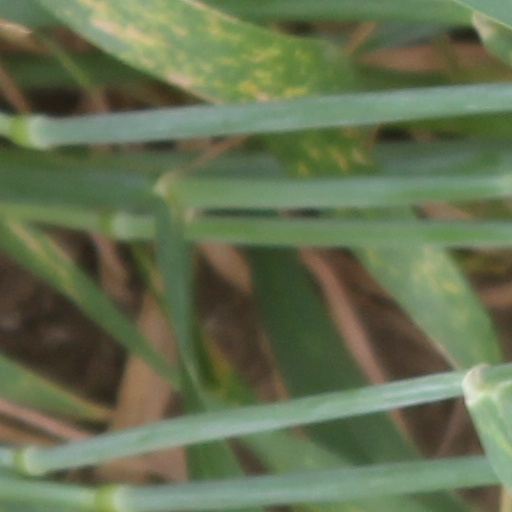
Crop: wheat